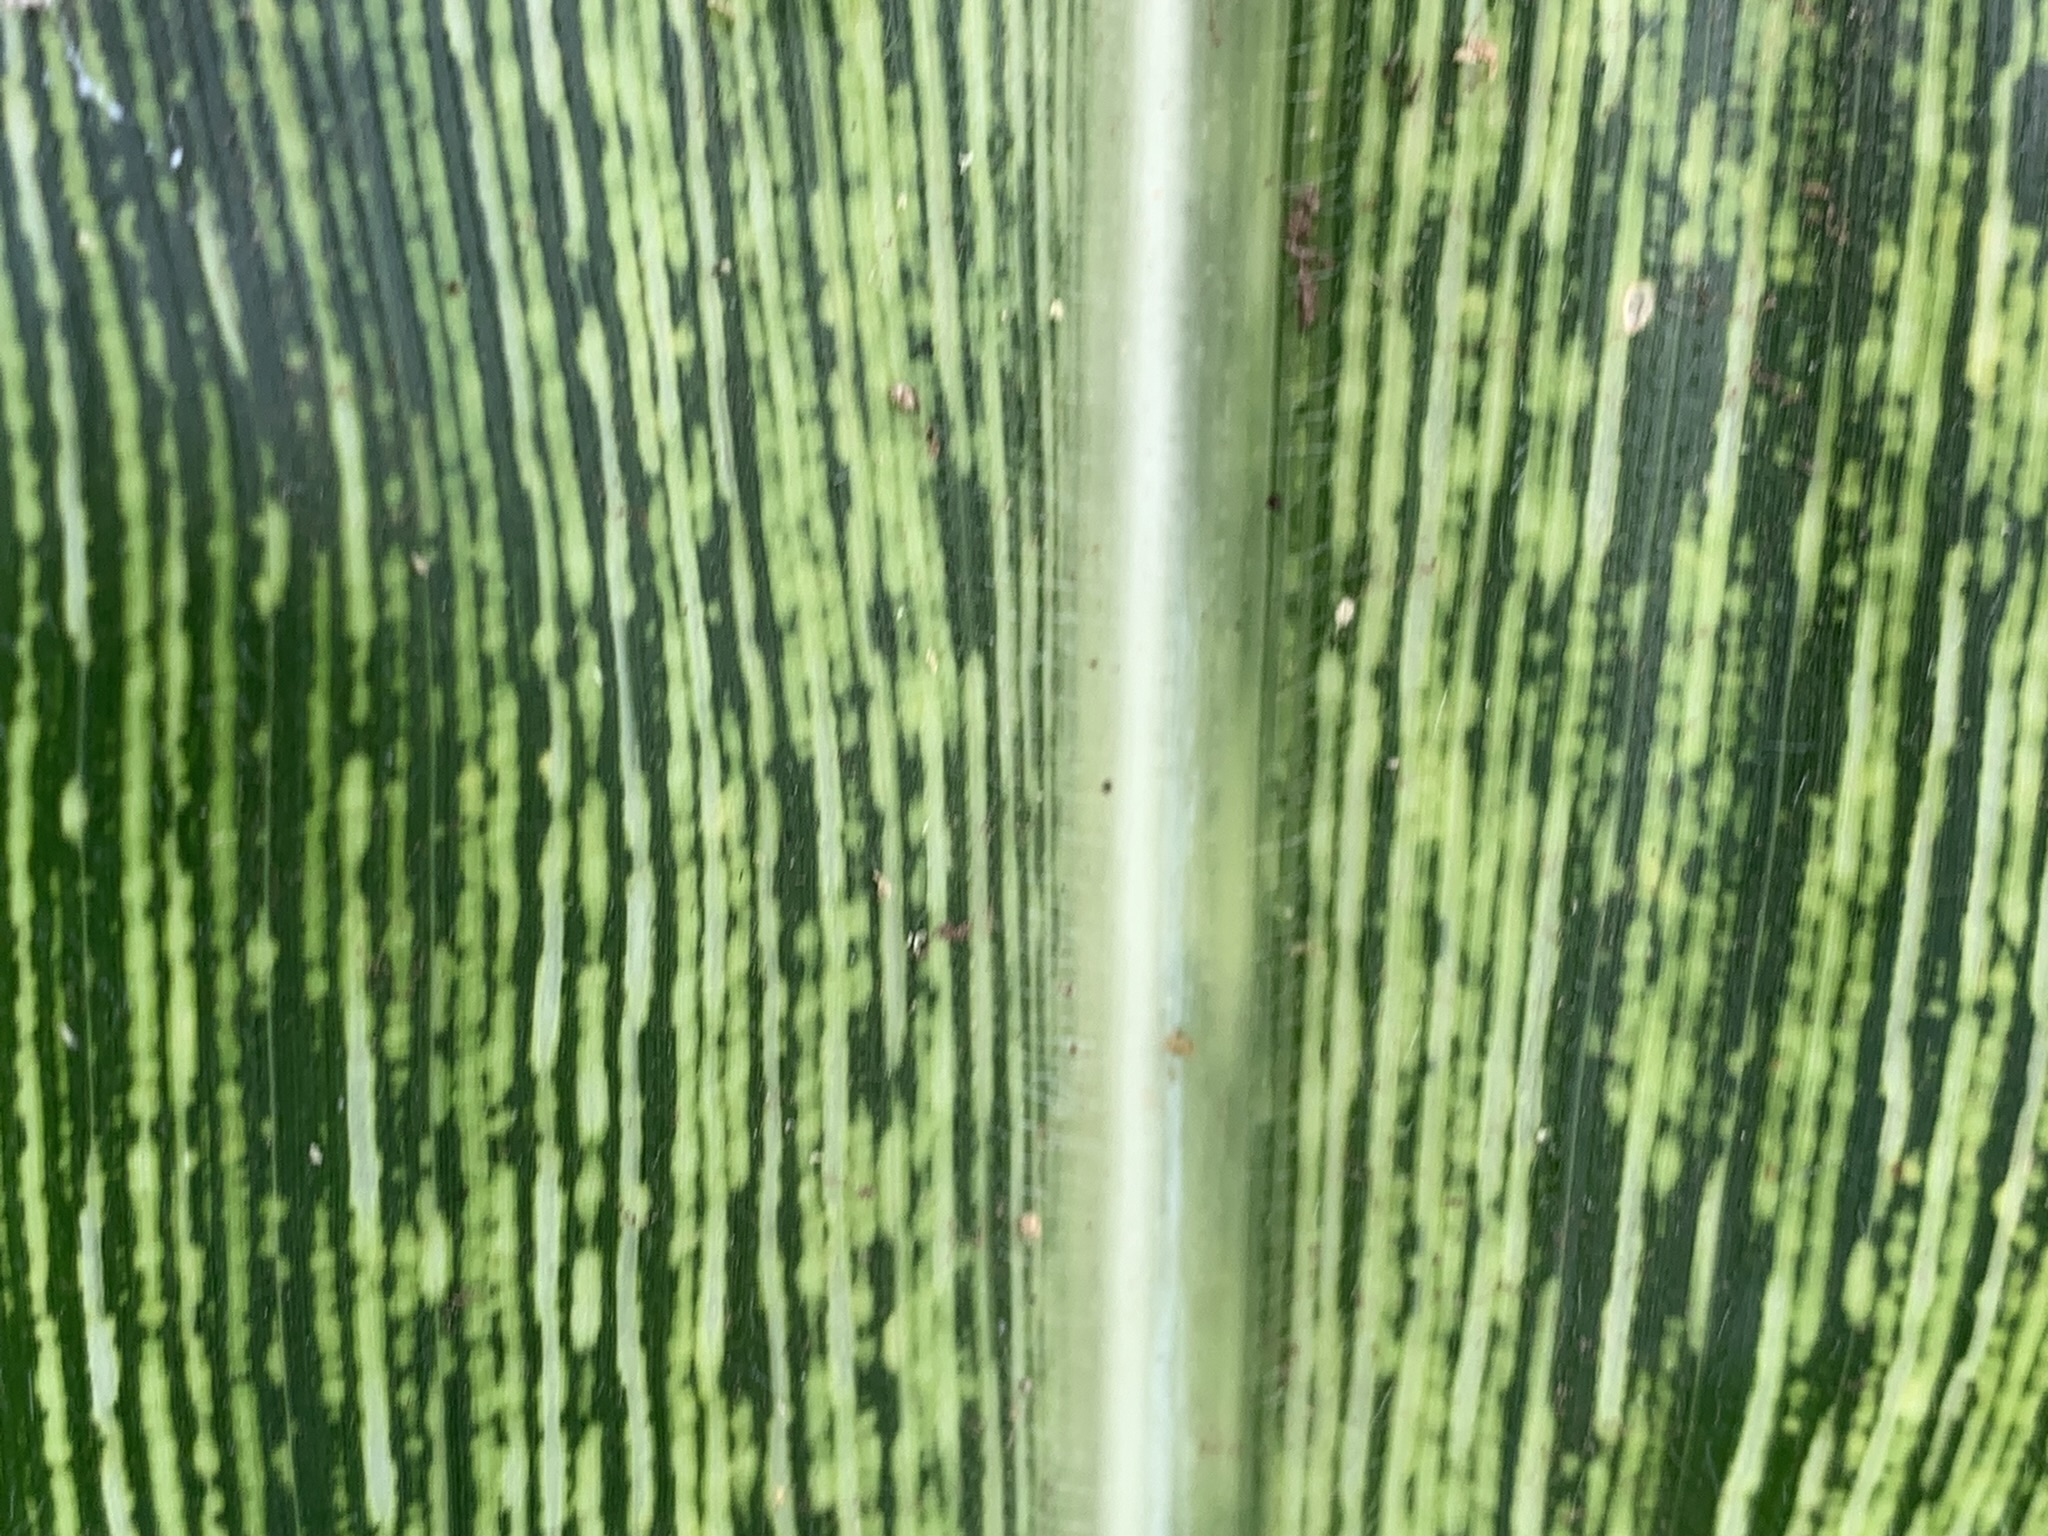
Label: MSV